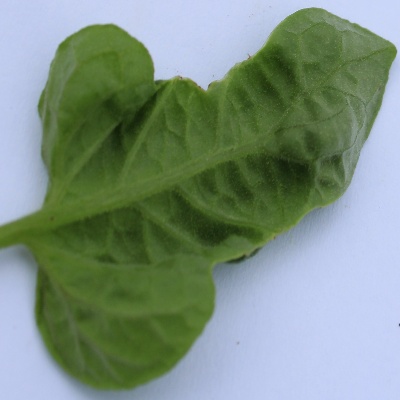
Crop: Tomato
Condition: leaf curl